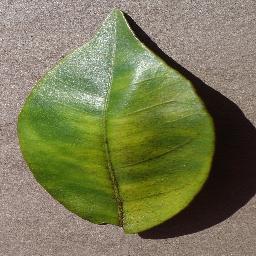
Label: Orange___Haunglongbing_(Citrus_greening)